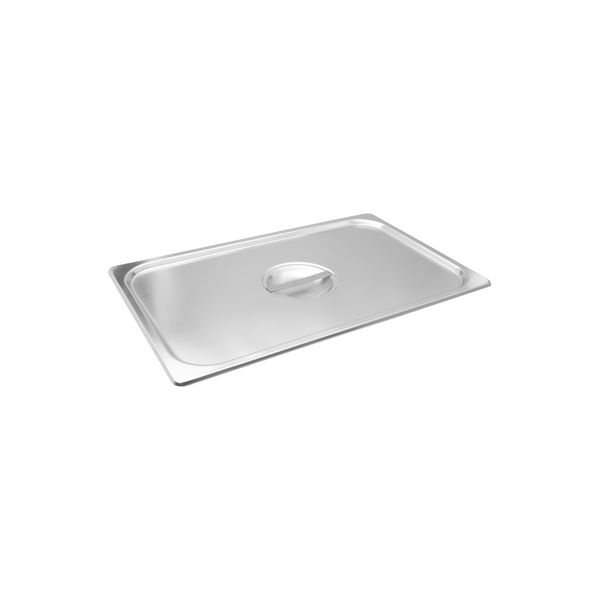
Gastronorm Cover-S/S 1/2 Size
• 18/8 Stainless Steel • Heavy Duty • Anti-Jam stacking feature • 0.7mm thickness • Reinforced U-shape corners
Brand: Caterchef
Category: Home & Garden > Kitchen & Dining > Cookware & Bakeware > Cookware Accessories > Pot & Pan Lids